Parasite-stress theory

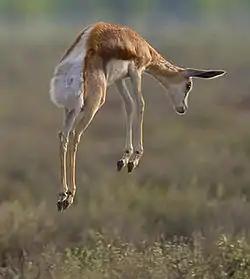
A gazelle stotting to indicate its fitness and ability to outrun a predator

This hypothesis takes Zahavi's principle further in suggesting that testosterone is responsible for the production of male secondary sexual traits while also suppressing the immune system. It therefore proposes that these traits are honest signals of mate quality because only males with 'good genes' should be able to fully express them without being vulnerable to parasite attack. Males will, therefore, demonstrate their high genetic quality by developing more attractive honest signals in substitute for their immune system's strength. These honest signals require testosterone, which simultaneously suppresses the immune system.